Ivo Boscarol

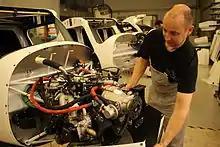
Assembled engine on a light-sport aircraft in the Pipistrel Ajdovščina factory

Most visible was the successful participation at several NASA Centennial Challenges, prize contests aimed at engaging the public at large to help advance the aeronautic and space technologies. It began with the 2007 NASA Personal Air Vehicle (PAV) Challenge competition (Pipistrel Virus) and was followed in 2008, when the event was renamed to NASA General Aviation Technology Challenge (GAT).